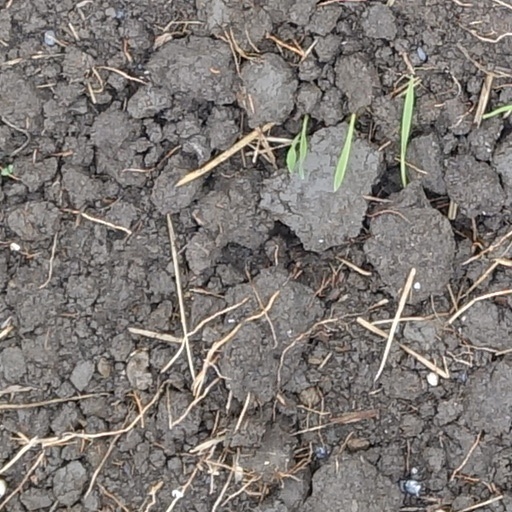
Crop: wheat